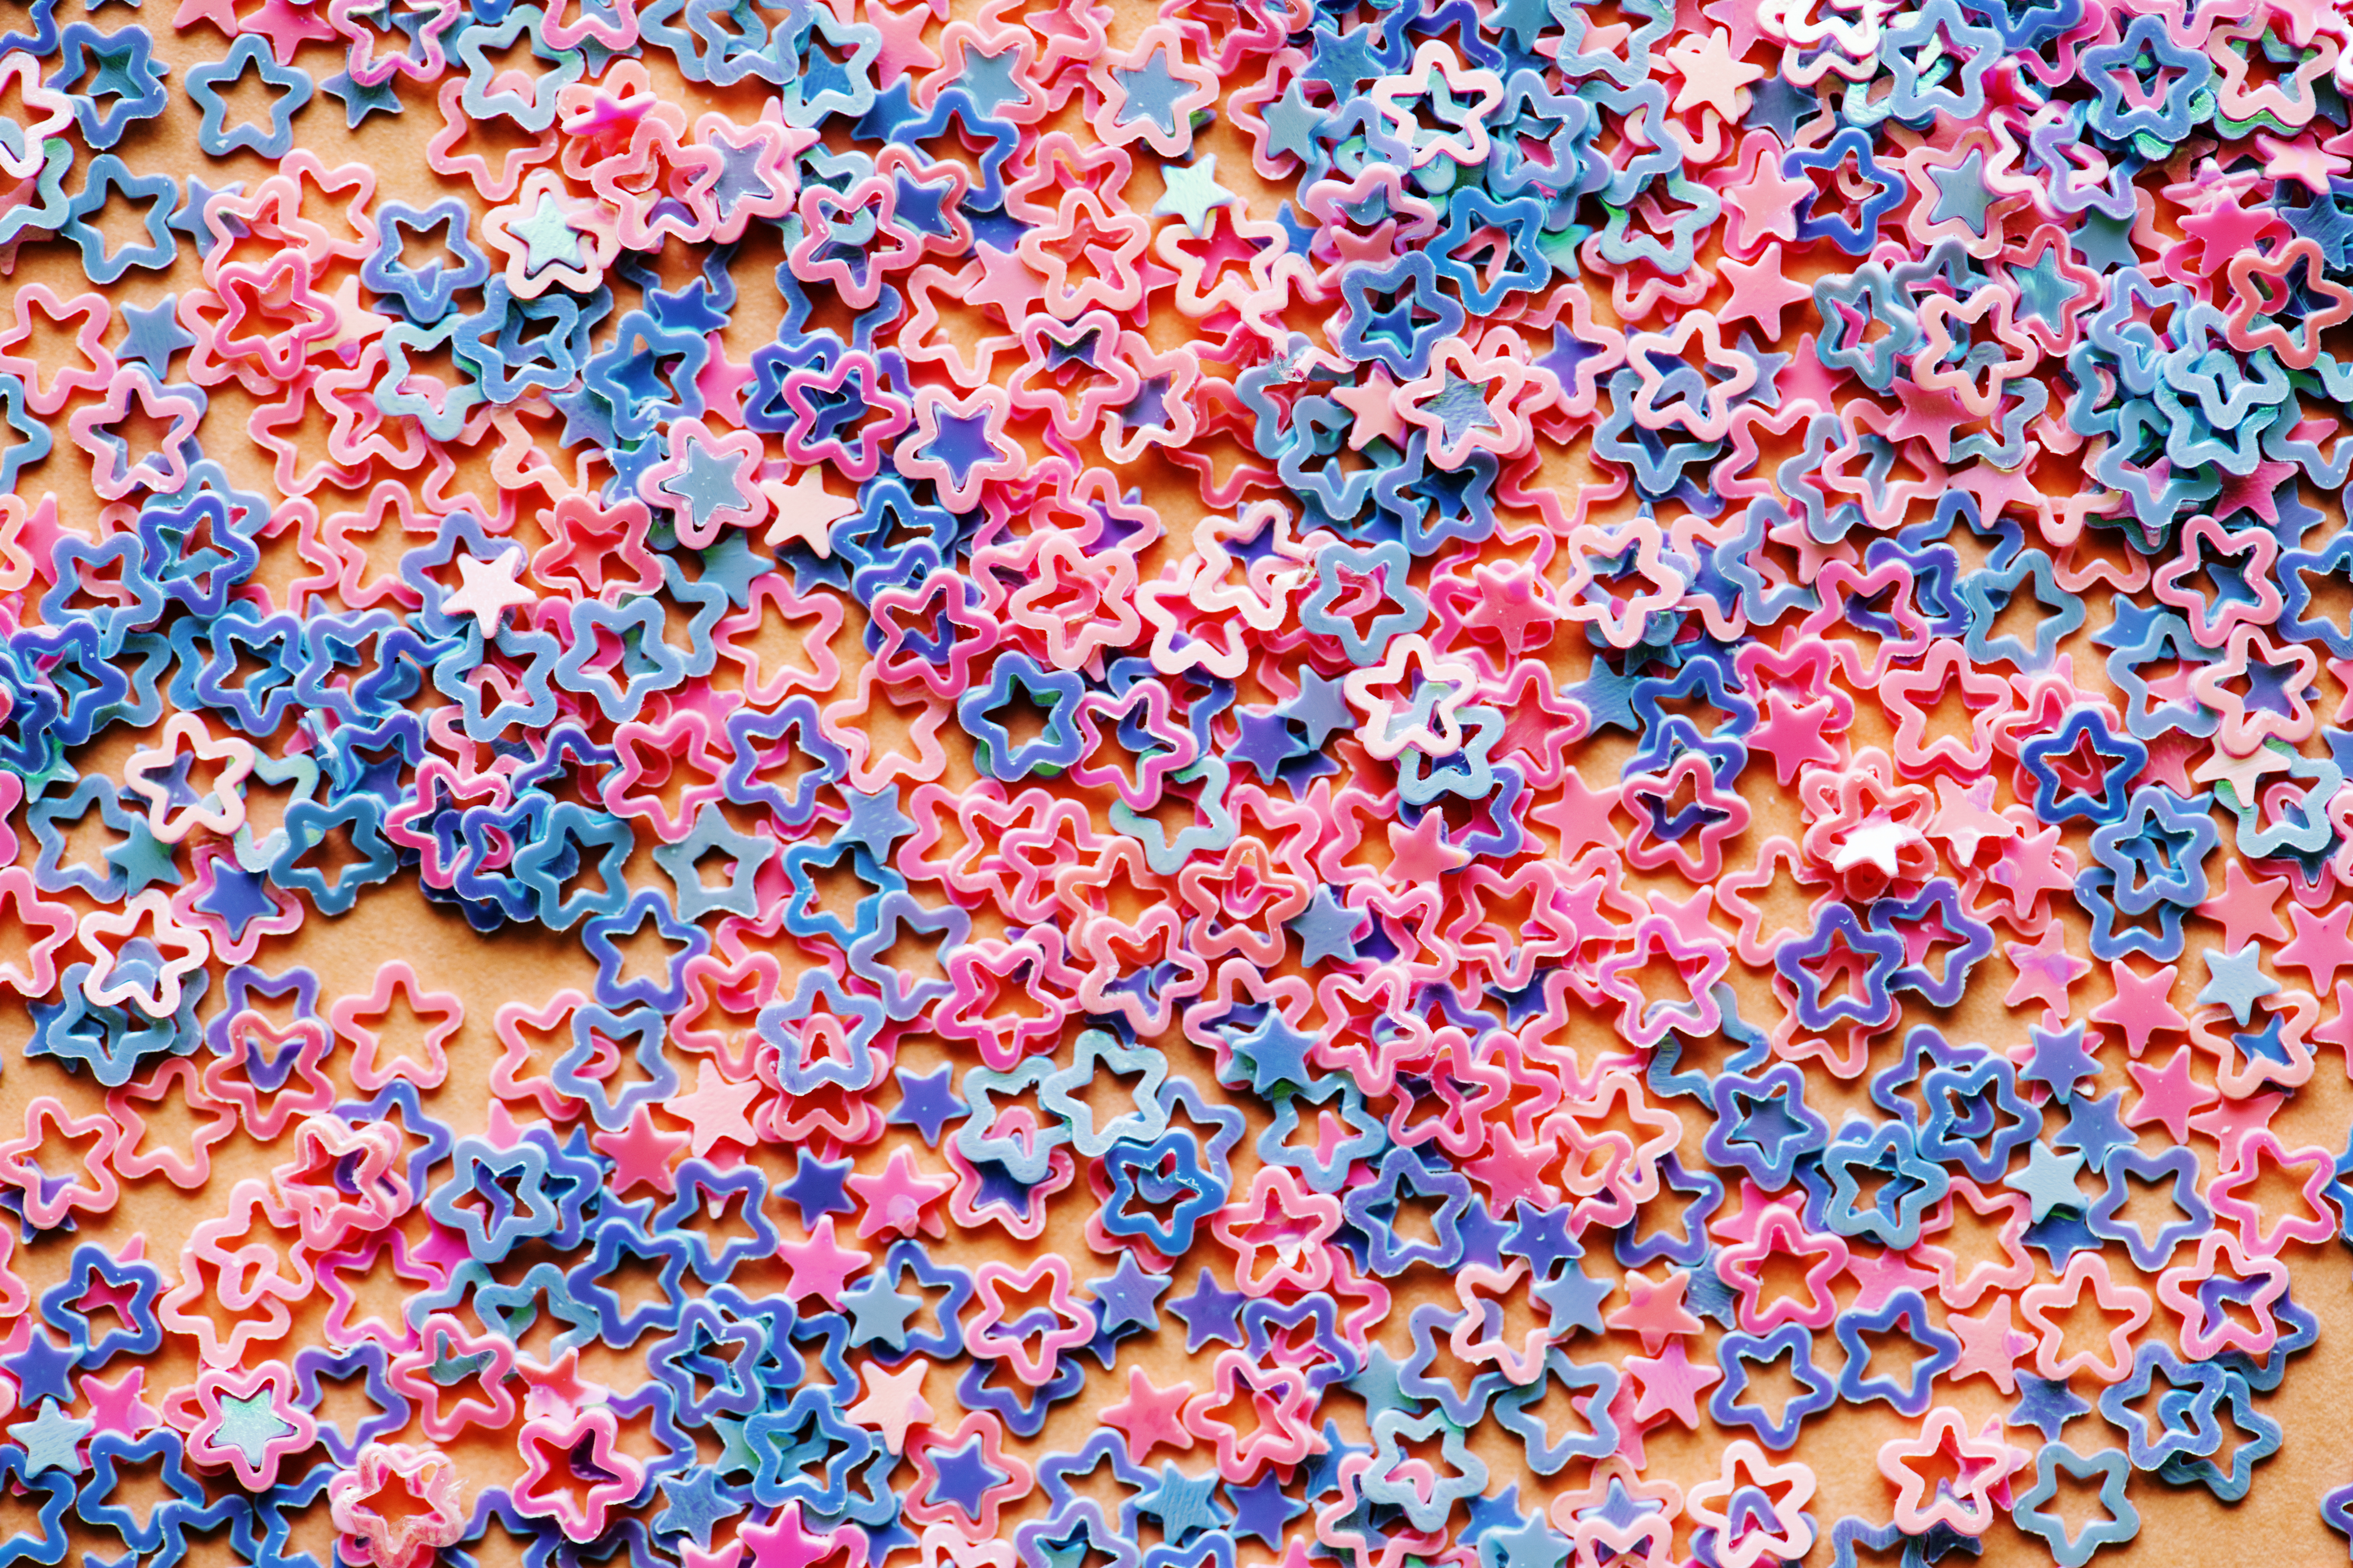
abstract, backdrop, background, beads, blue, color, colorful, craft, decor, decoration, design, fashion, glitter, party, pastel, pattern, pink, sequin, sheen, shiny, sparkle, star, stars, texture, textured, wallpaper, textile, material, confetti, petal, flower